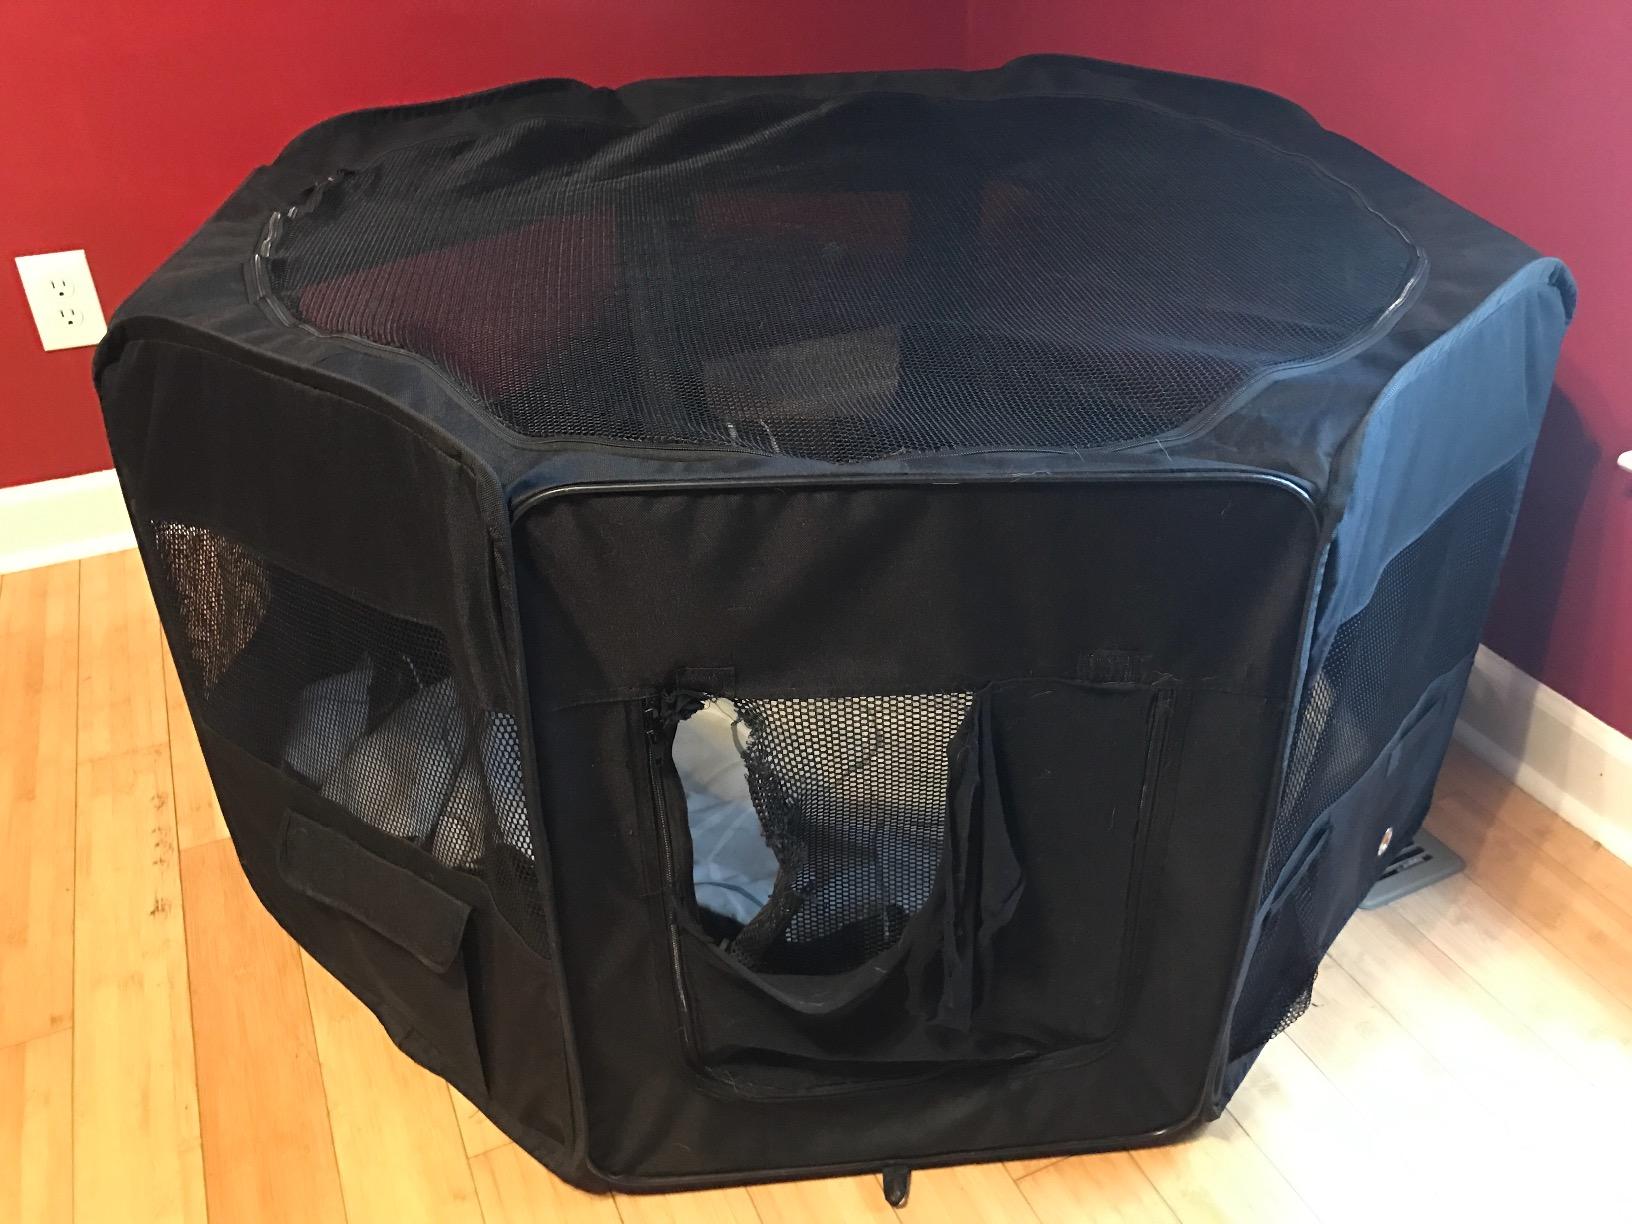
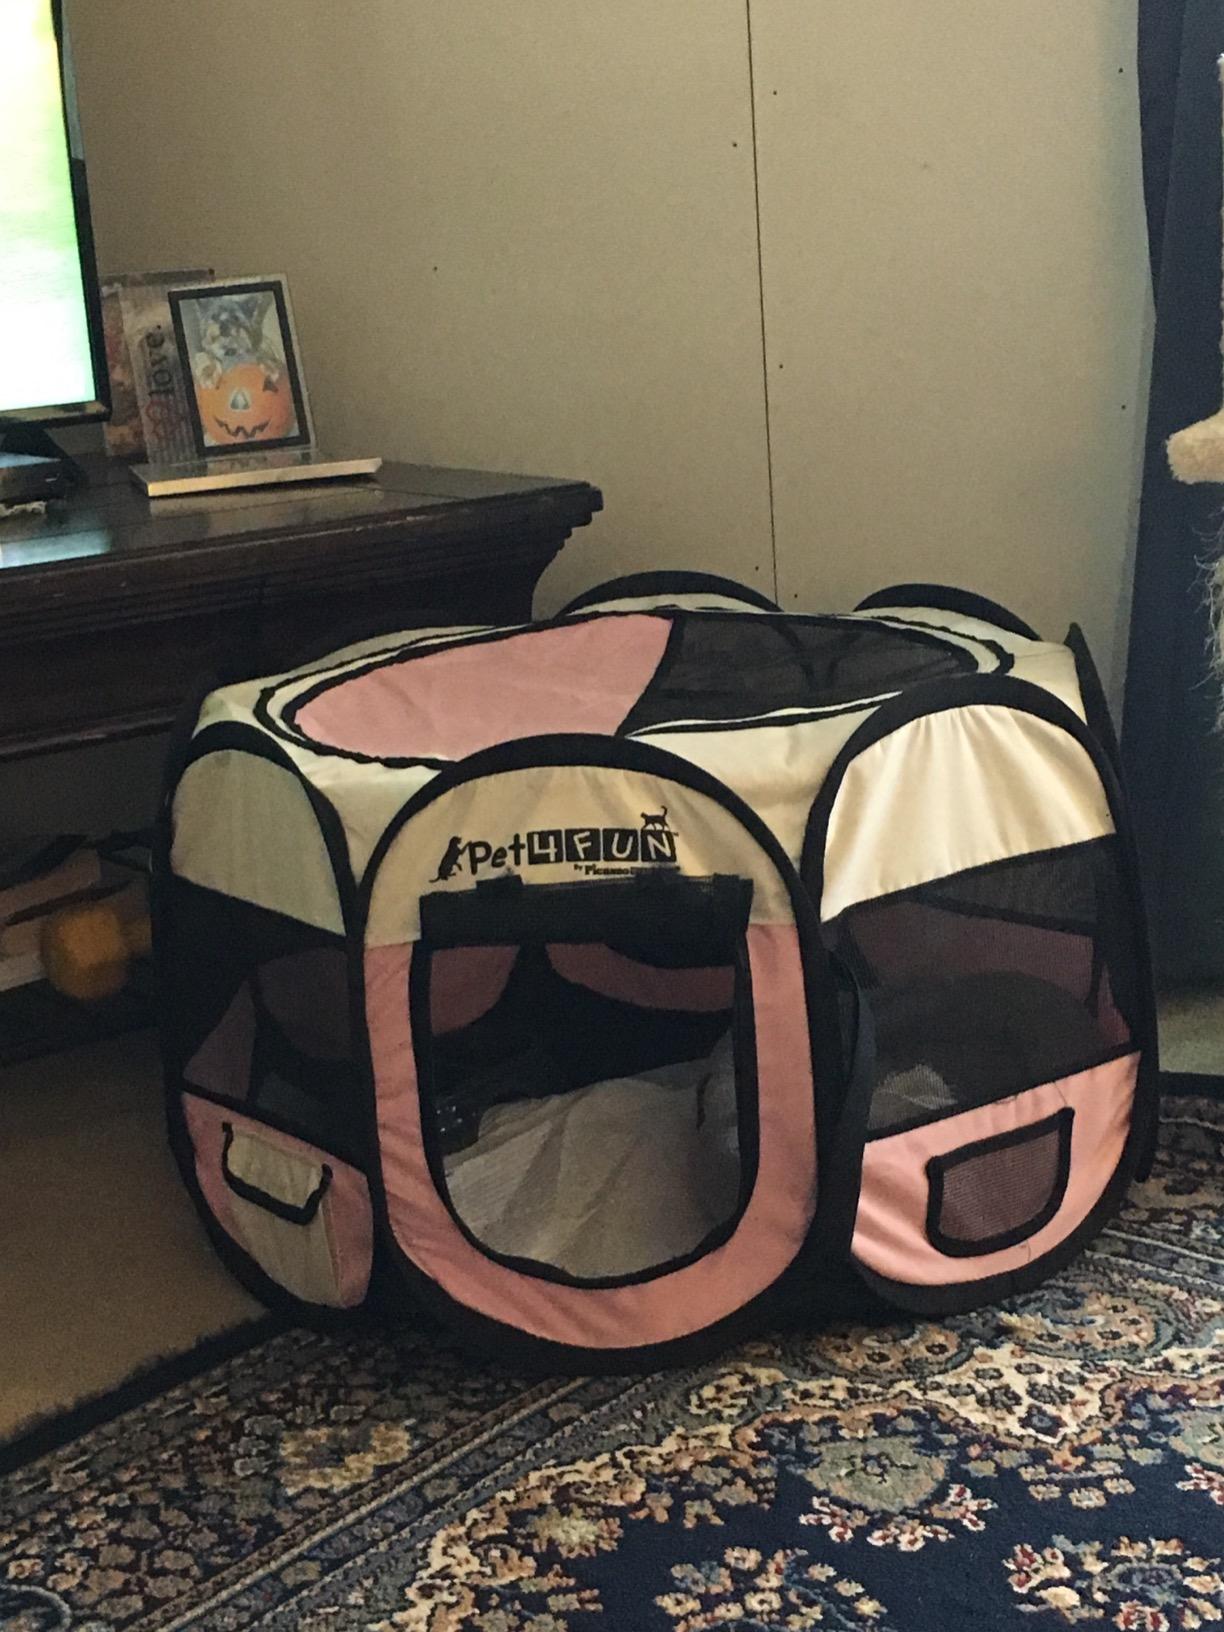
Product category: items_kennel
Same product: no